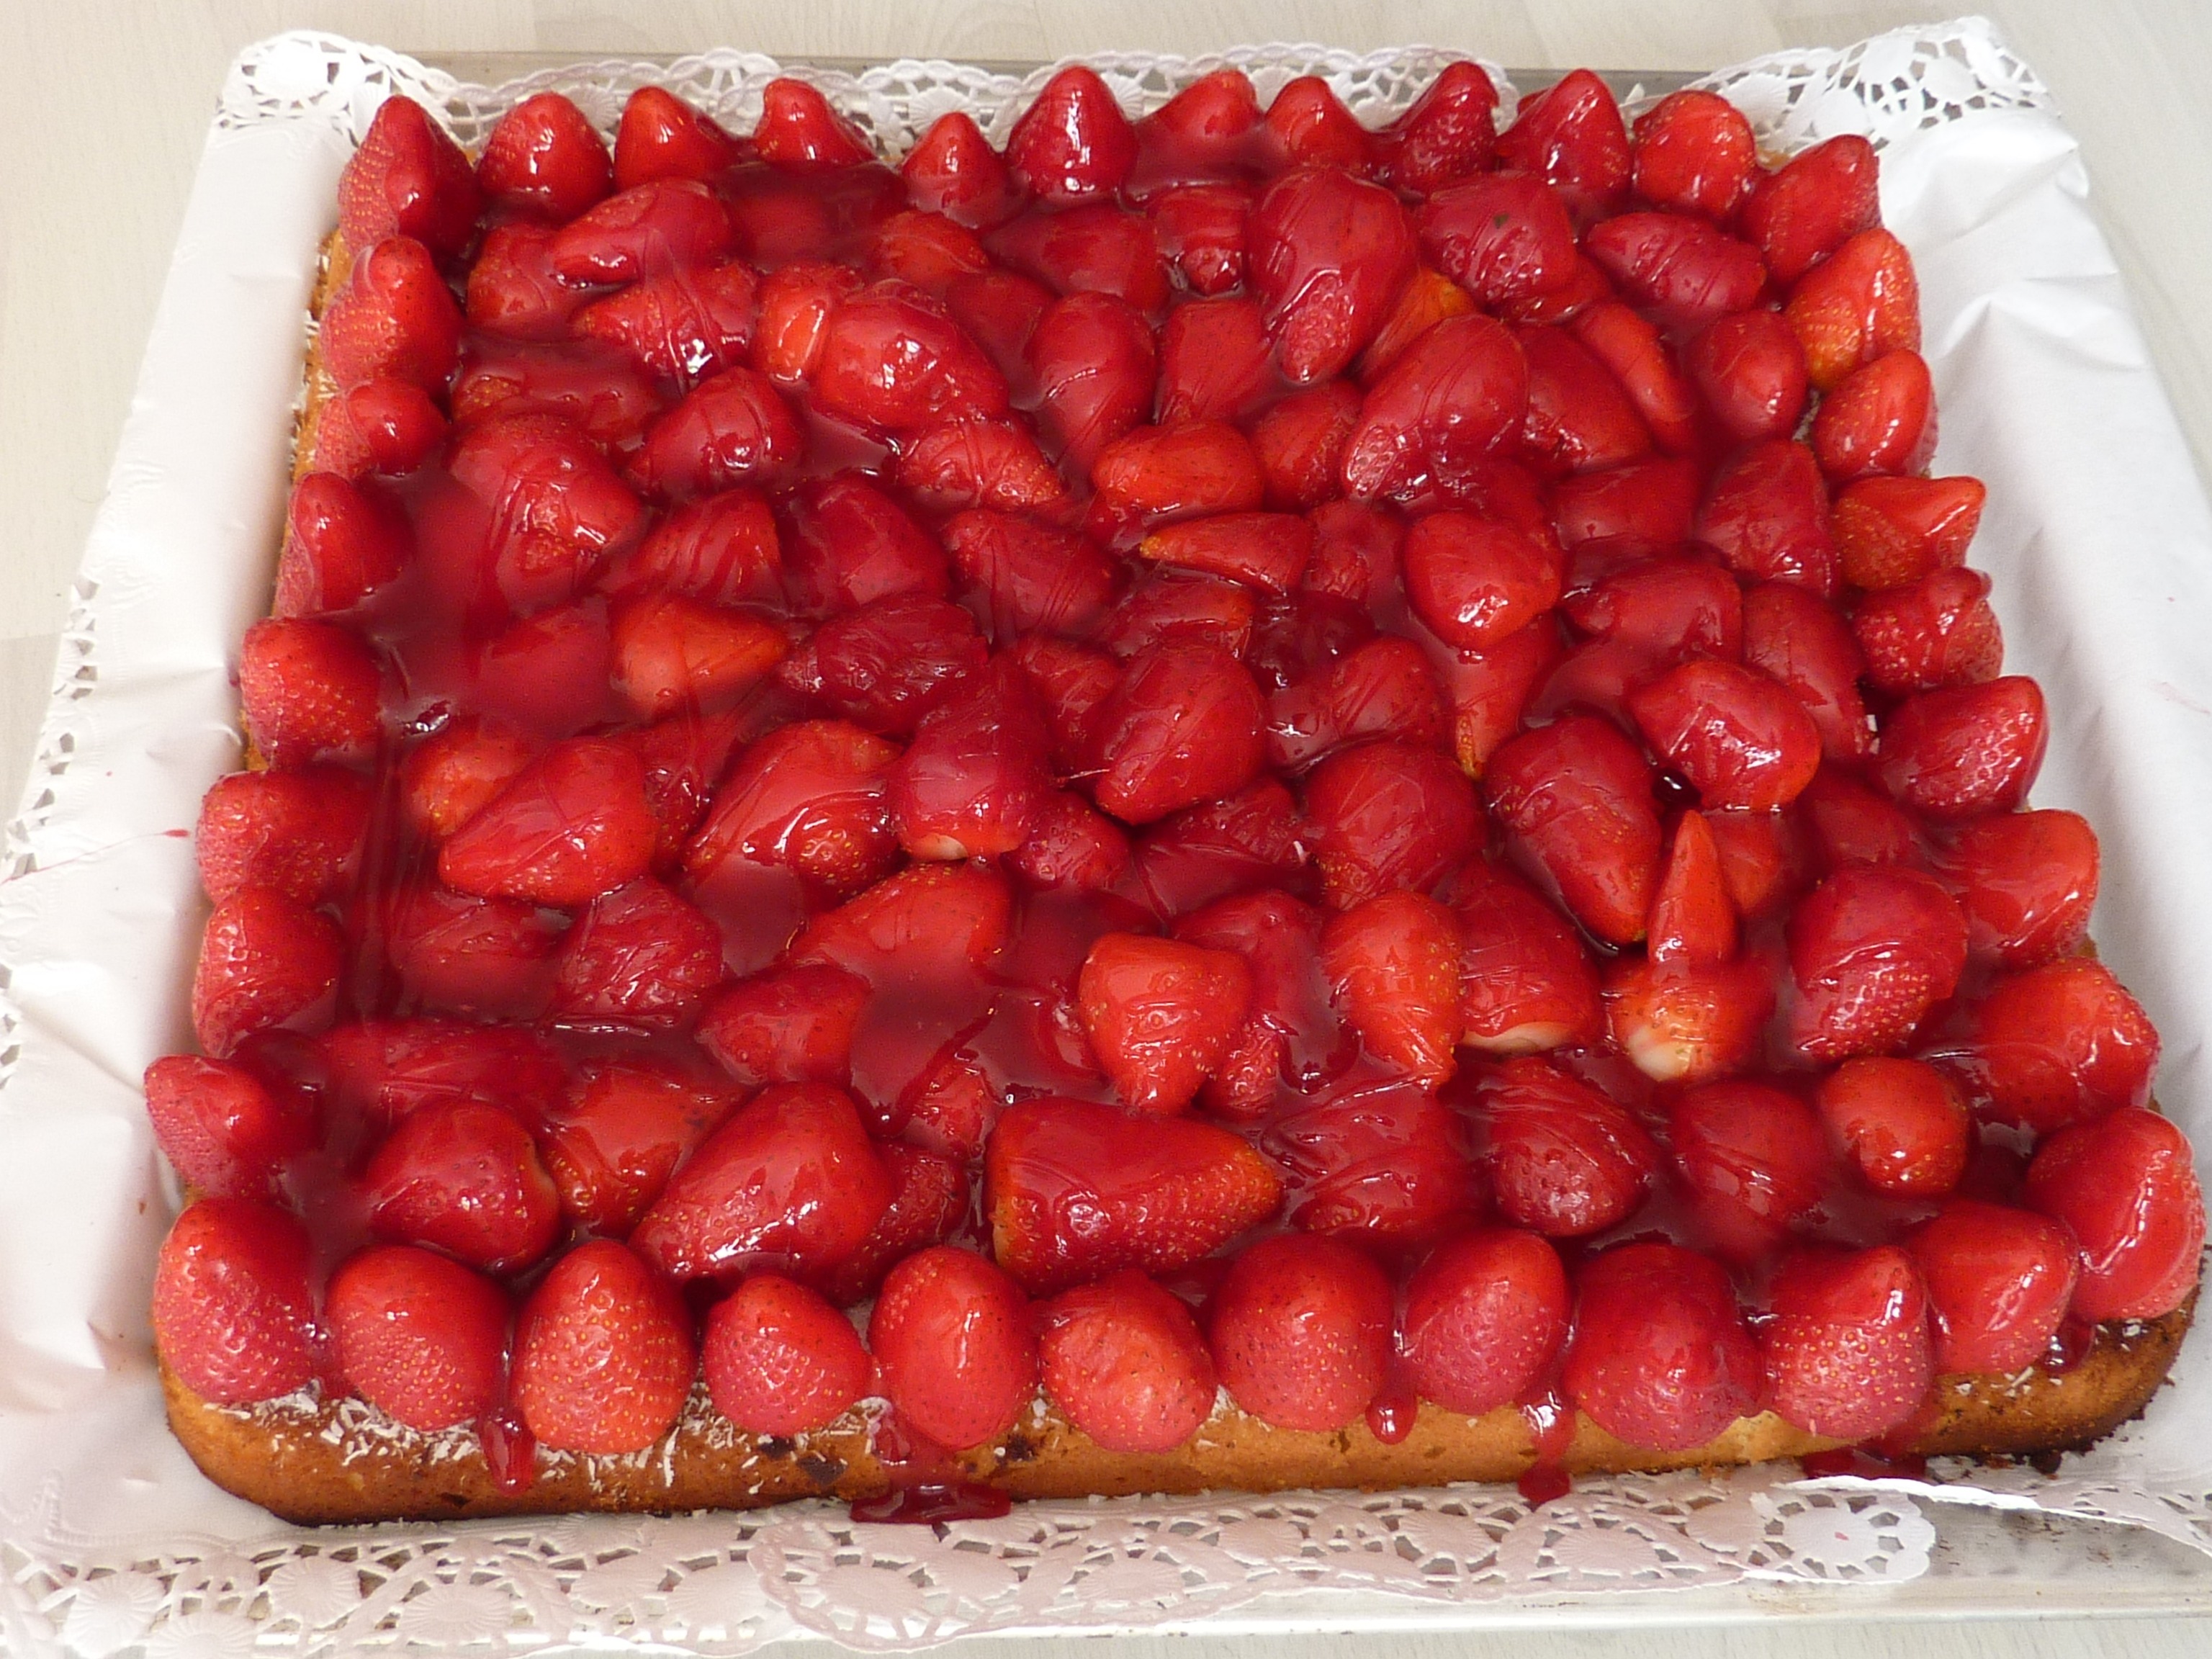
plant, fruit, celebration, food, produce, vegetable, dessert, eat, cake, strawberry, festival, strawberries, birthday, serve, pastry shop, strawberry cake, piece of cake, strawberry pie, cutting of